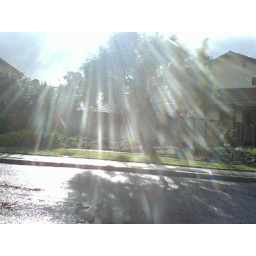
Tree across the street from our house in the sunny rain